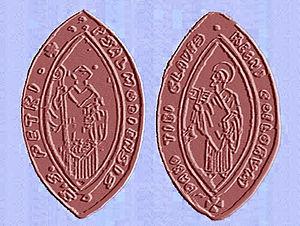
Sceau de l'Abbaye de Psalmodi en 1317
L'abbaye de Psalmody, également orthographiée Psalmodi ou Psalmodie, était une abbaye bénédictine, dont les ruines sont situées sur le territoire de la commune de Saint-Laurent-d'Aigouze dans le département français du Gard et la région Occitanie.